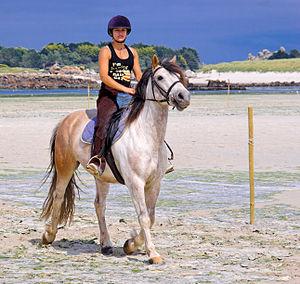
L’équitation en Bretagne est pratiquée au moins dès l'époque celte, perdurant par nécessité militaire et pour les déplacements. Si les courses de chevaux représentent une tradition très ancienne en Basse-Bretagne, le sport hippique, codifié en Angleterre, s'implante au XIXᵉ siècle, au détriment de traditions plus populaires. La pratique de l'équitation se raréfie avec l'amélioration des transports aux XIXᵉ et XXᵉ siècles, avant de connaître de profondes mutations avec la croissance des marchés du sport et du loisir.
Un cheval de loisir est destiné à l'équitation de loisir, et notamment à la randonnée pour les particuliers. Difficile à définir, c'est avant tout un animal doté de qualités particulières, plutôt qu'une race précise. Il se doit d'être polyvalent et de caractère calme, avec un mental à la fois volontaire et courageux. Dès les années 1970, certains éleveurs comme ceux des Franches-Montagnes suisses font naître des animaux destinés à cet usage alors nouveau. Le marché des chevaux de loisir est désormais porteur. La France a créé des « qualifications loisir » en ce sens.